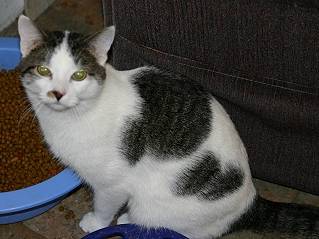
Label: cat